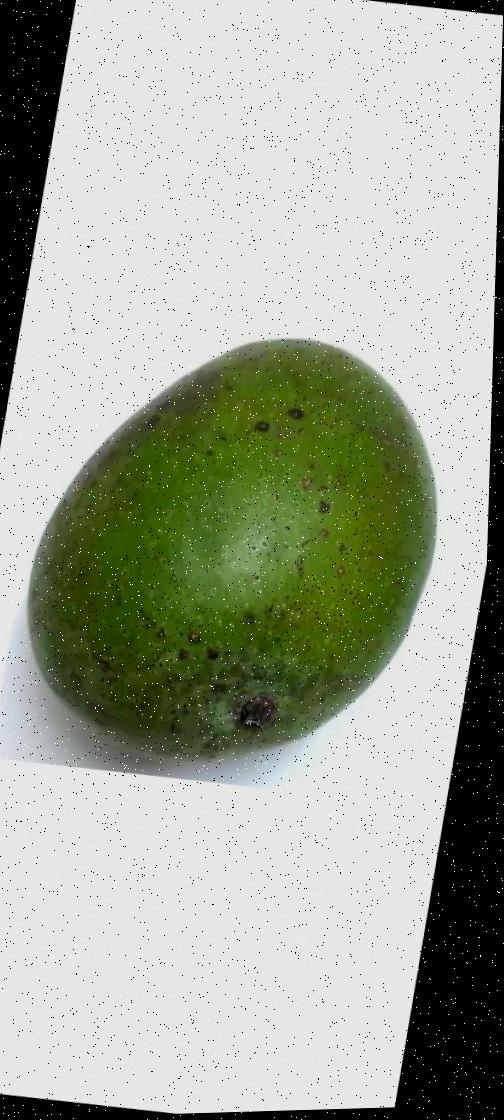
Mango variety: Ashshina Zhinuk